Susanoo-no-Mikoto

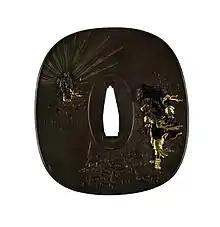
Sword guard depicting Susanoo meeting Amaterasu in Takamagahara

Before Susanoo leaves, he ascends to Takamagahara, wishing to say farewell to his sister Amaterasu. As he did so, the mountains and rivers shook and the land quaked. Amaterasu, suspicious of his motives, went out to meet him dressed in male clothing and clad in armor, but when Susanoo proposed a trial by pledge to prove his sincerity, she accepted. In the ritual, the two gods each chewed and spat out an object carried by the other (in some variants, an item they each possessed).